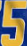
Number: 5